The Firebird

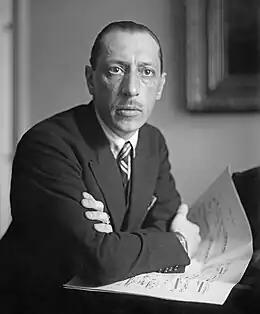
Igor Stravinsky, 1920s

Igor Stravinsky began studying composition with Nikolai Rimsky-Korsakov in 1902. He completed several works during his time as a student, including his first performed work, Pastorale (1907), and his first published work, the Symphony in E-flat (1907), which the composer categorized Opus 1. In February 1909, a performance of his "Scherzo fantastique" and "Feu d'artifice" in Saint Petersburg was attended by the impresario Sergei Diaghilev, who was intrigued by the vividness of Stravinsky's works.